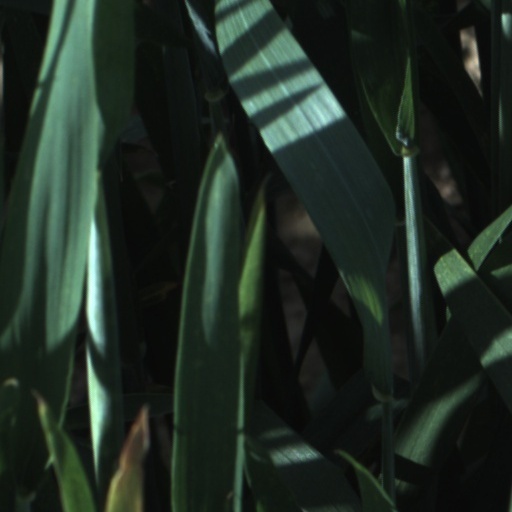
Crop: wheat